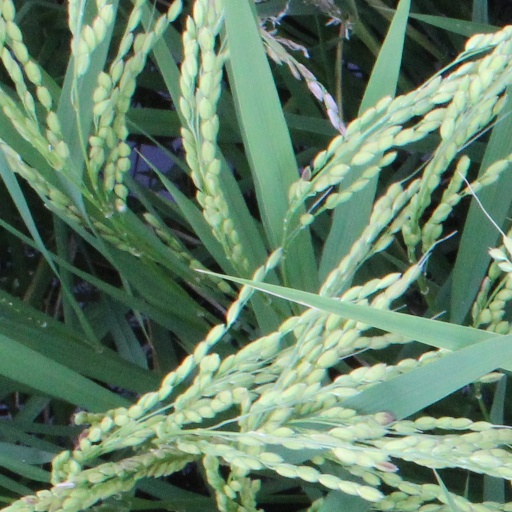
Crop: rice